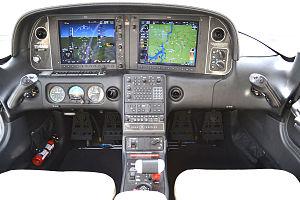
Le Cirrus SR22 est un avion monomoteur léger originellement quadriplace produit par le constructeur aéronautique américain Cirrus Design à partir de 2001. Basé sur le Cirrus SR20, il dispose d'un moteur plus puissant, d'une envergure plus importante et d'une capacité de carburant plus élevée.
La planche de bord tout écran est un terme désignant les postes de pilotage modernes où les instruments à aiguille ont été remplacés par des écrans. Cela permet de regrouper un maximum d'informations sur une même surface de visualisation et ainsi diminuer la charge de travail des pilotes. Ce système d'affichage est également appelé EIS ou CDS.